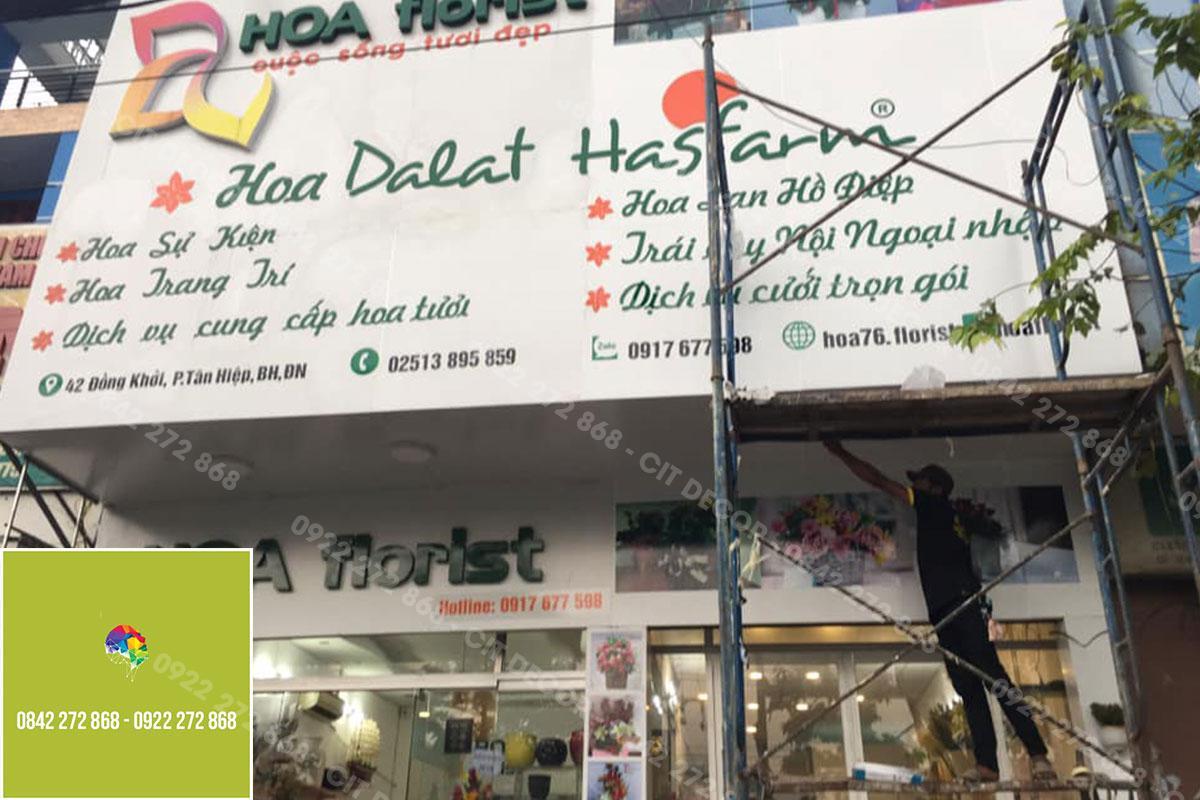
có một người đàn ông đang chạm tay lên trần nhà